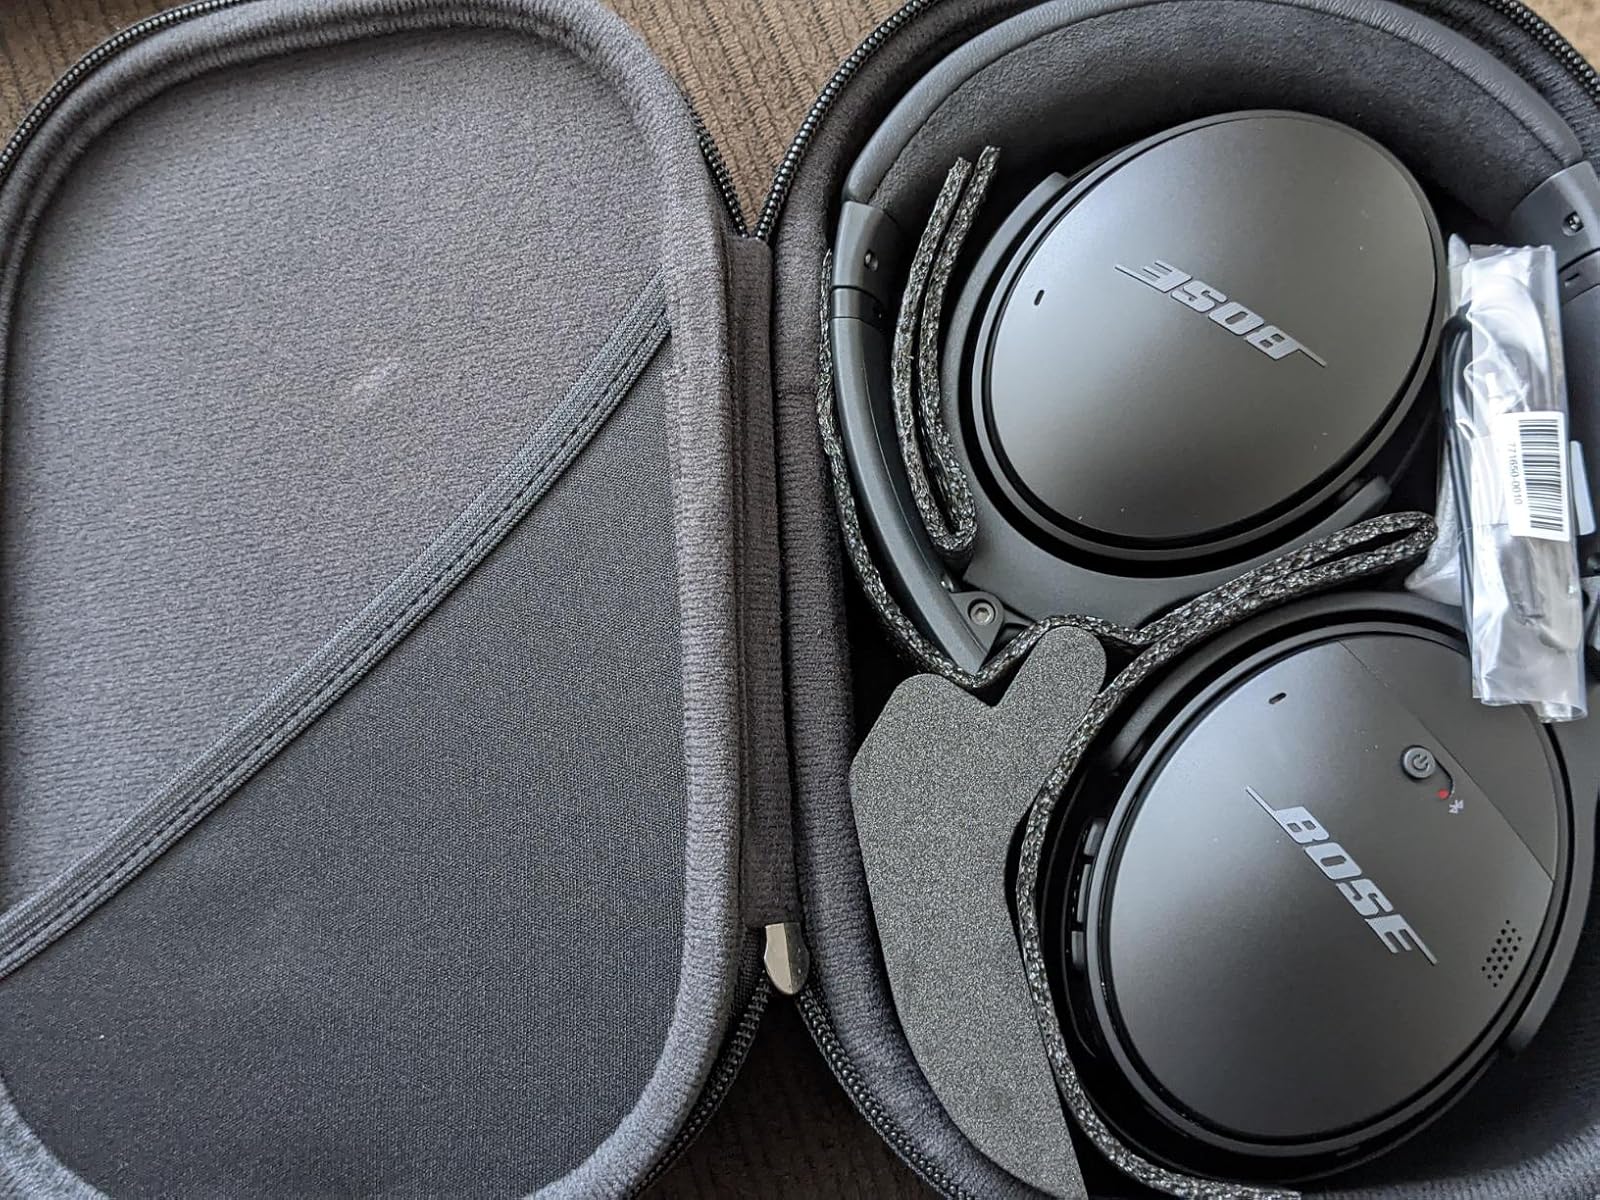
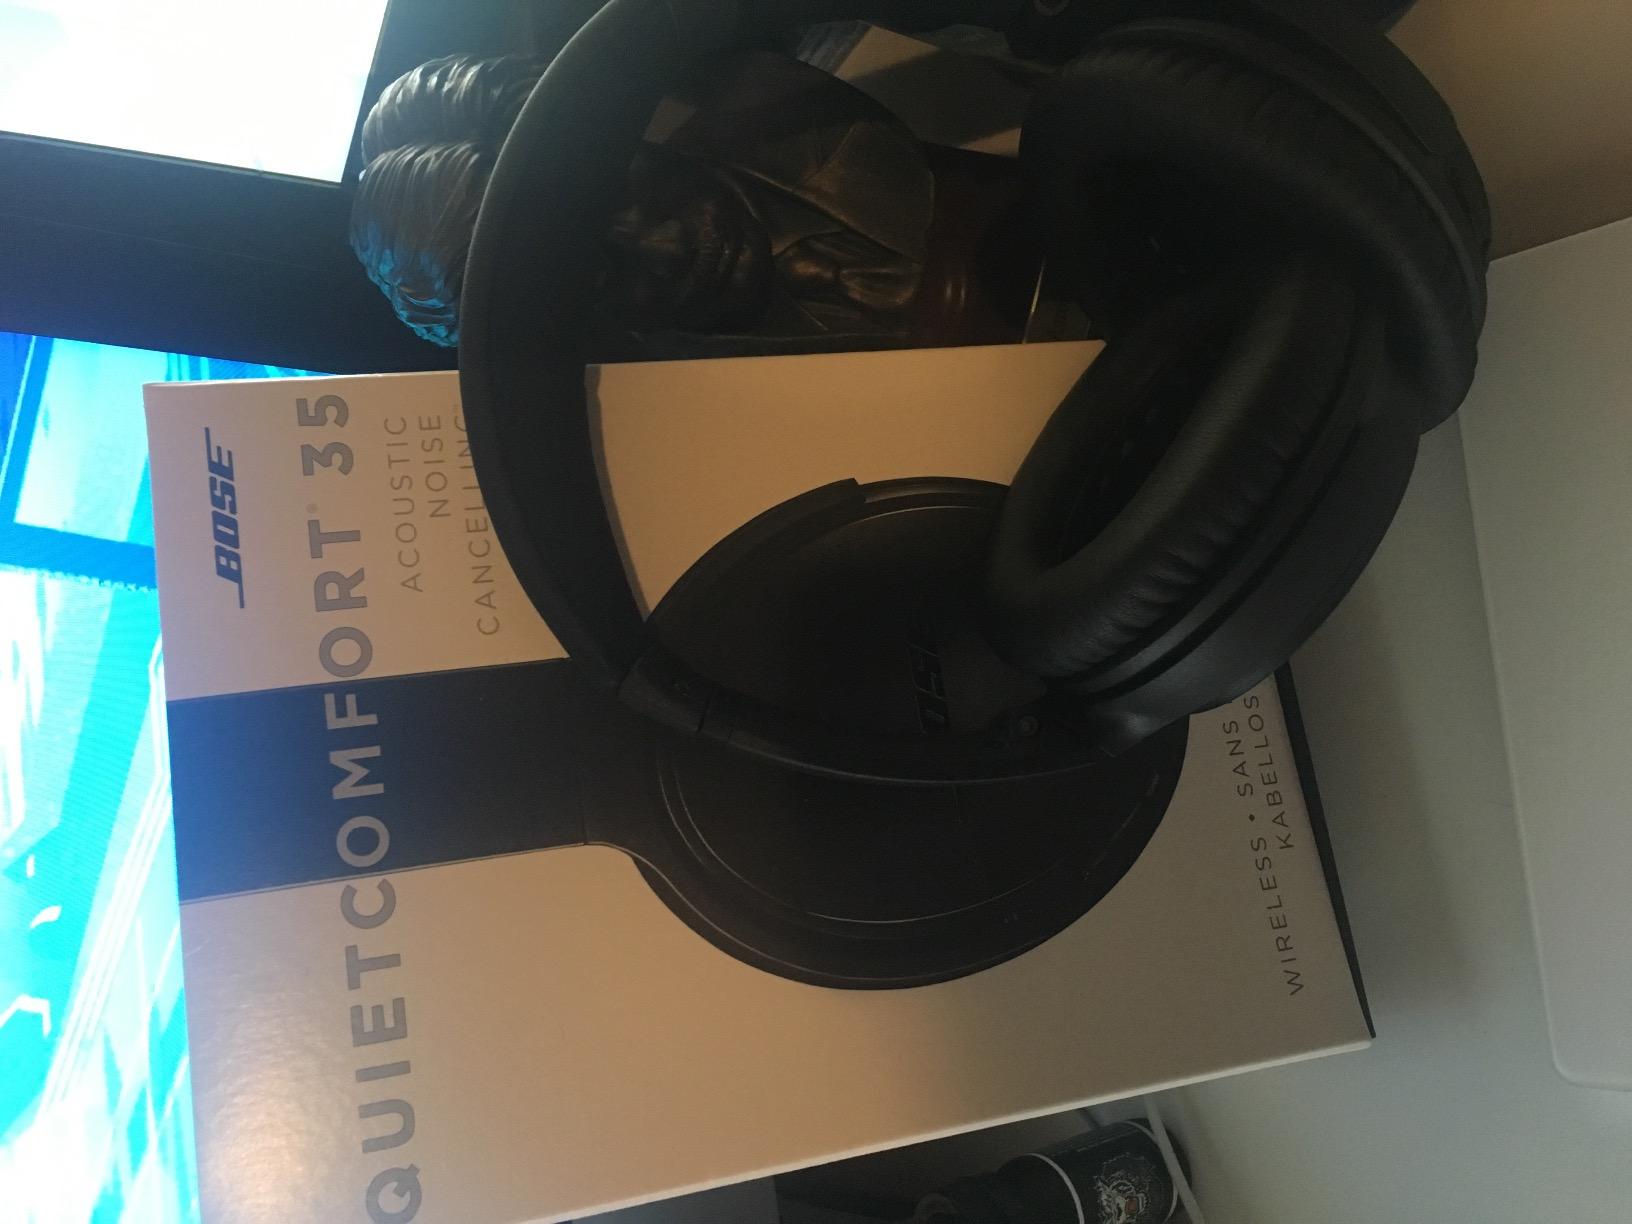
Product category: headphones
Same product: yes